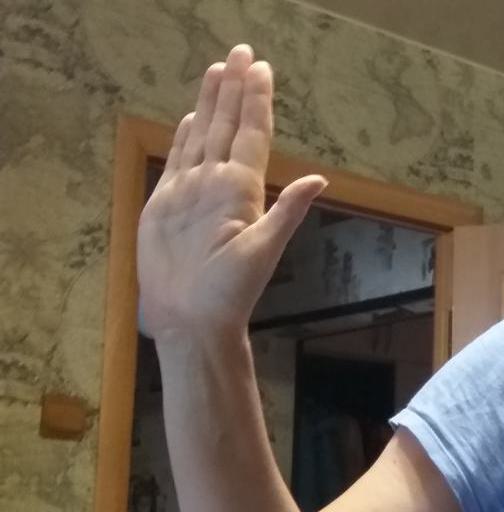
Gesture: stop